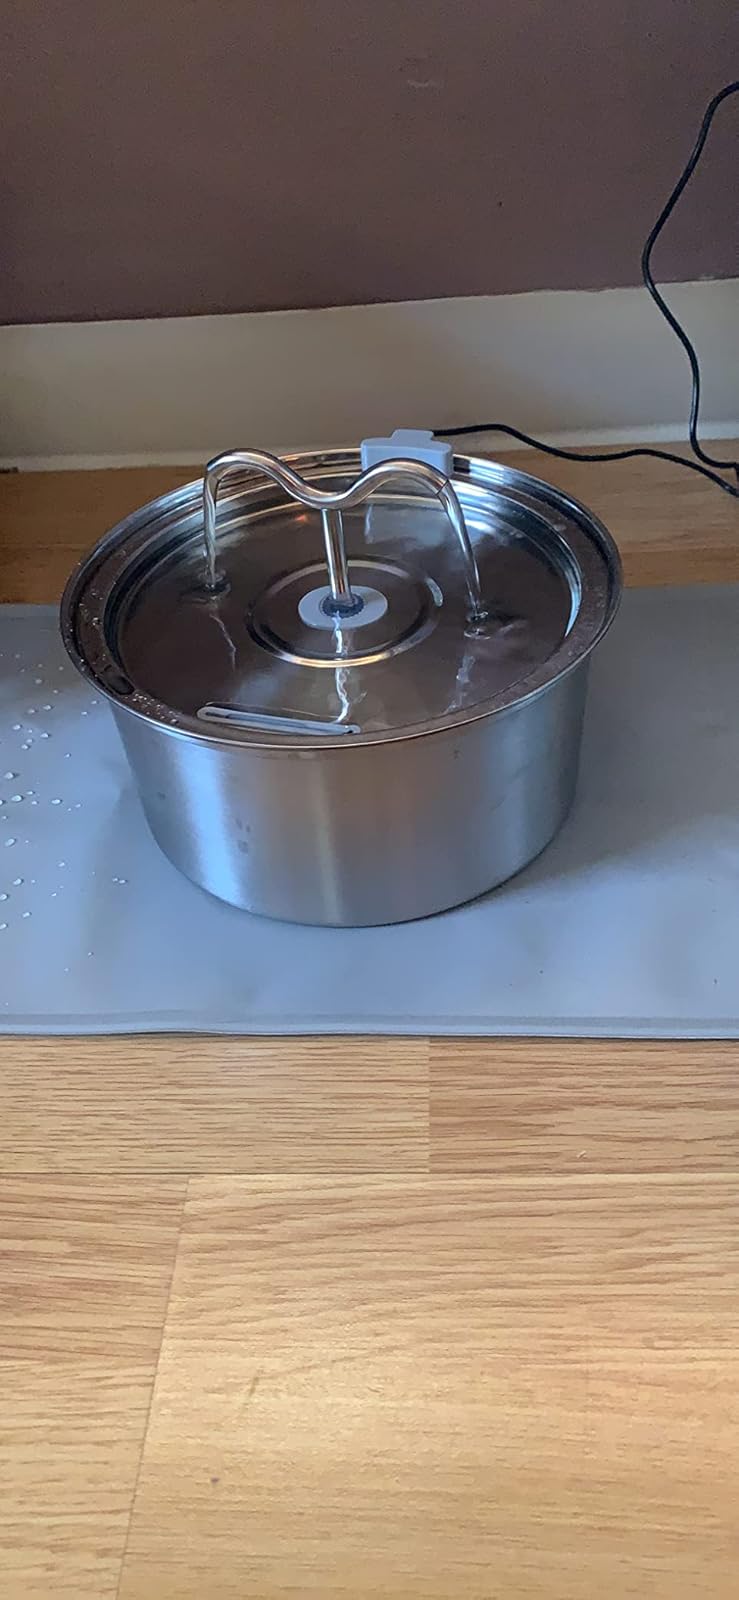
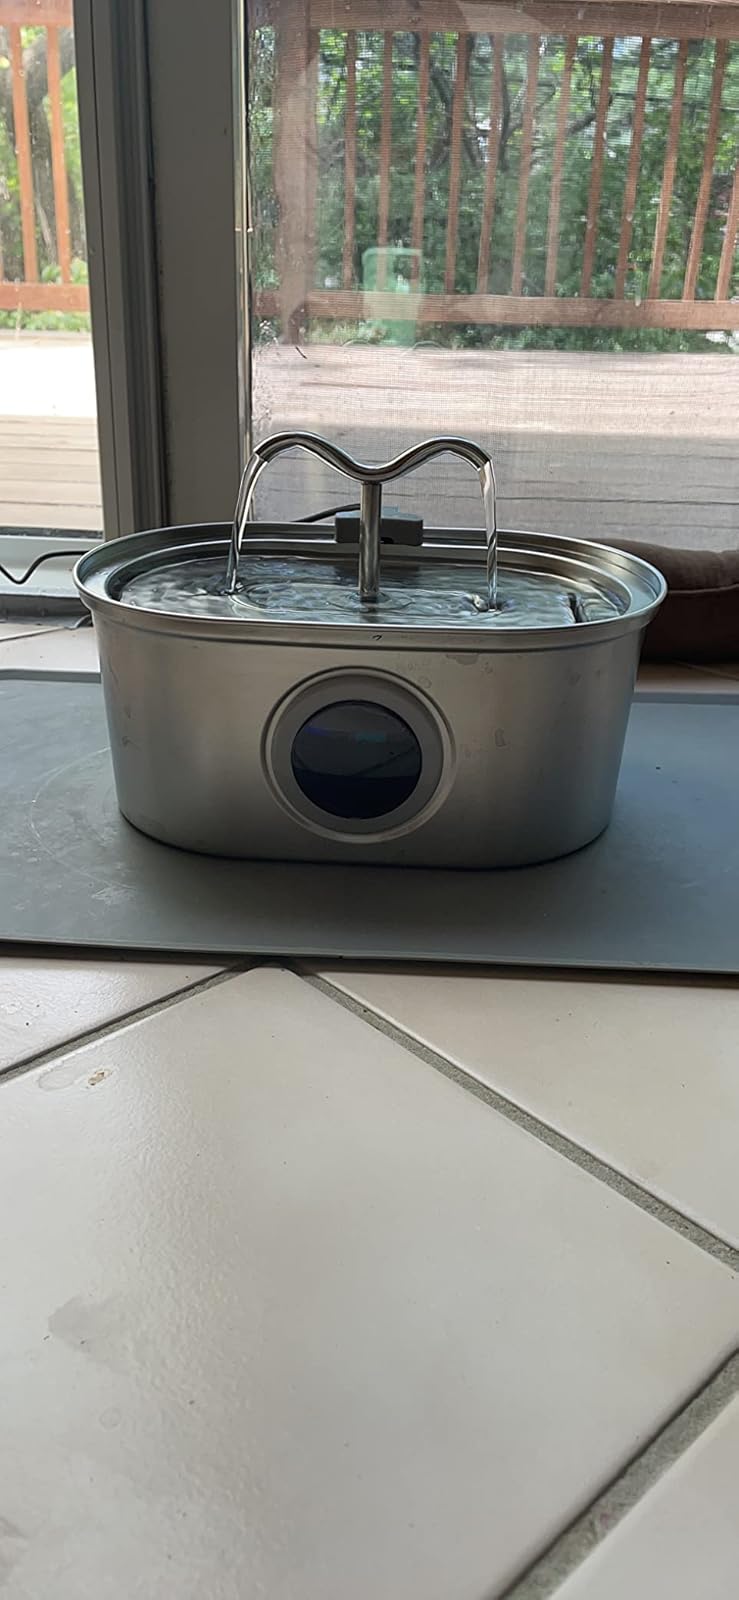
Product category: items_bowl
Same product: no